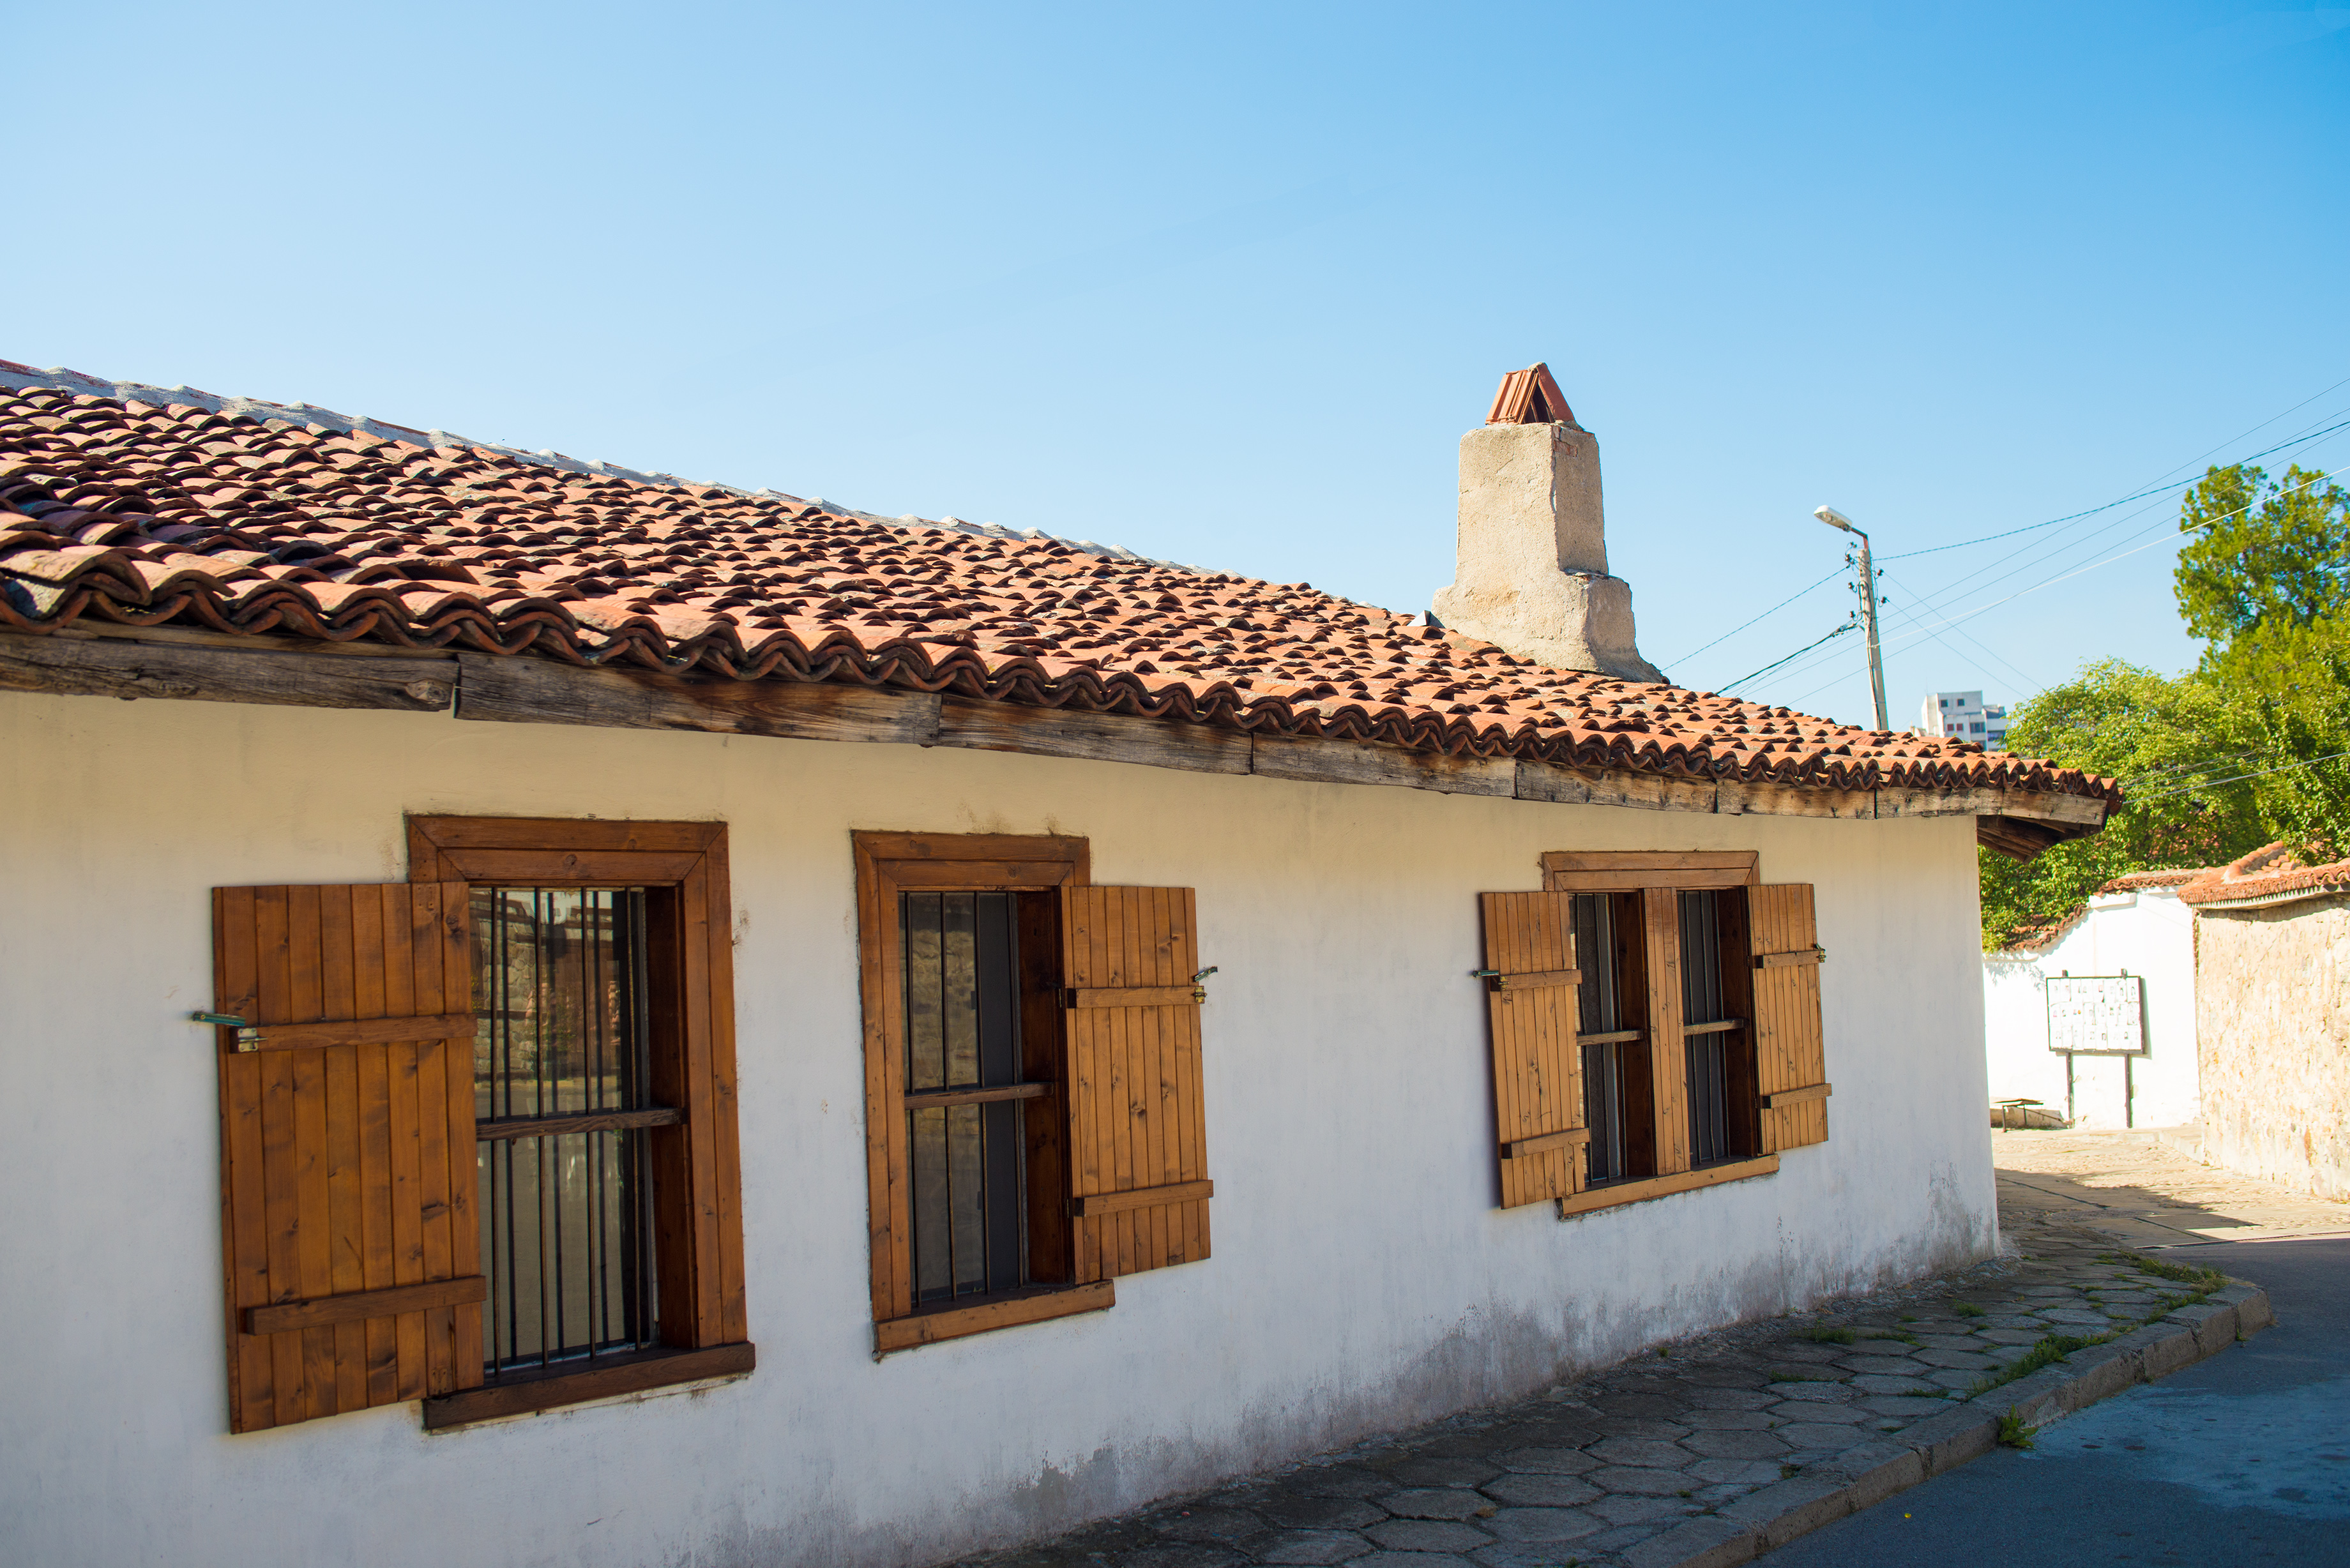
architecture, villa, house, town, building, home, village, europe, cottage, facade, property, nikon, cool image, farmhouse, 28, nikkor, estate, d800, nikond800, bulgaria, nikkor357028, 3570, sliven, hacienda, real estate, residential area